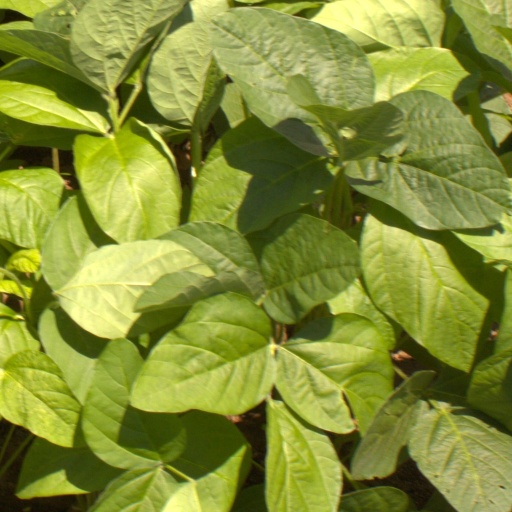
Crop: soybean